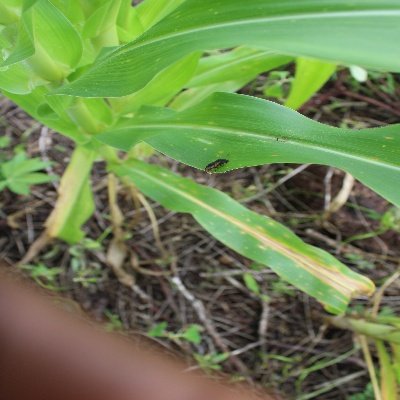
Crop: Maize
Condition: leaf blight